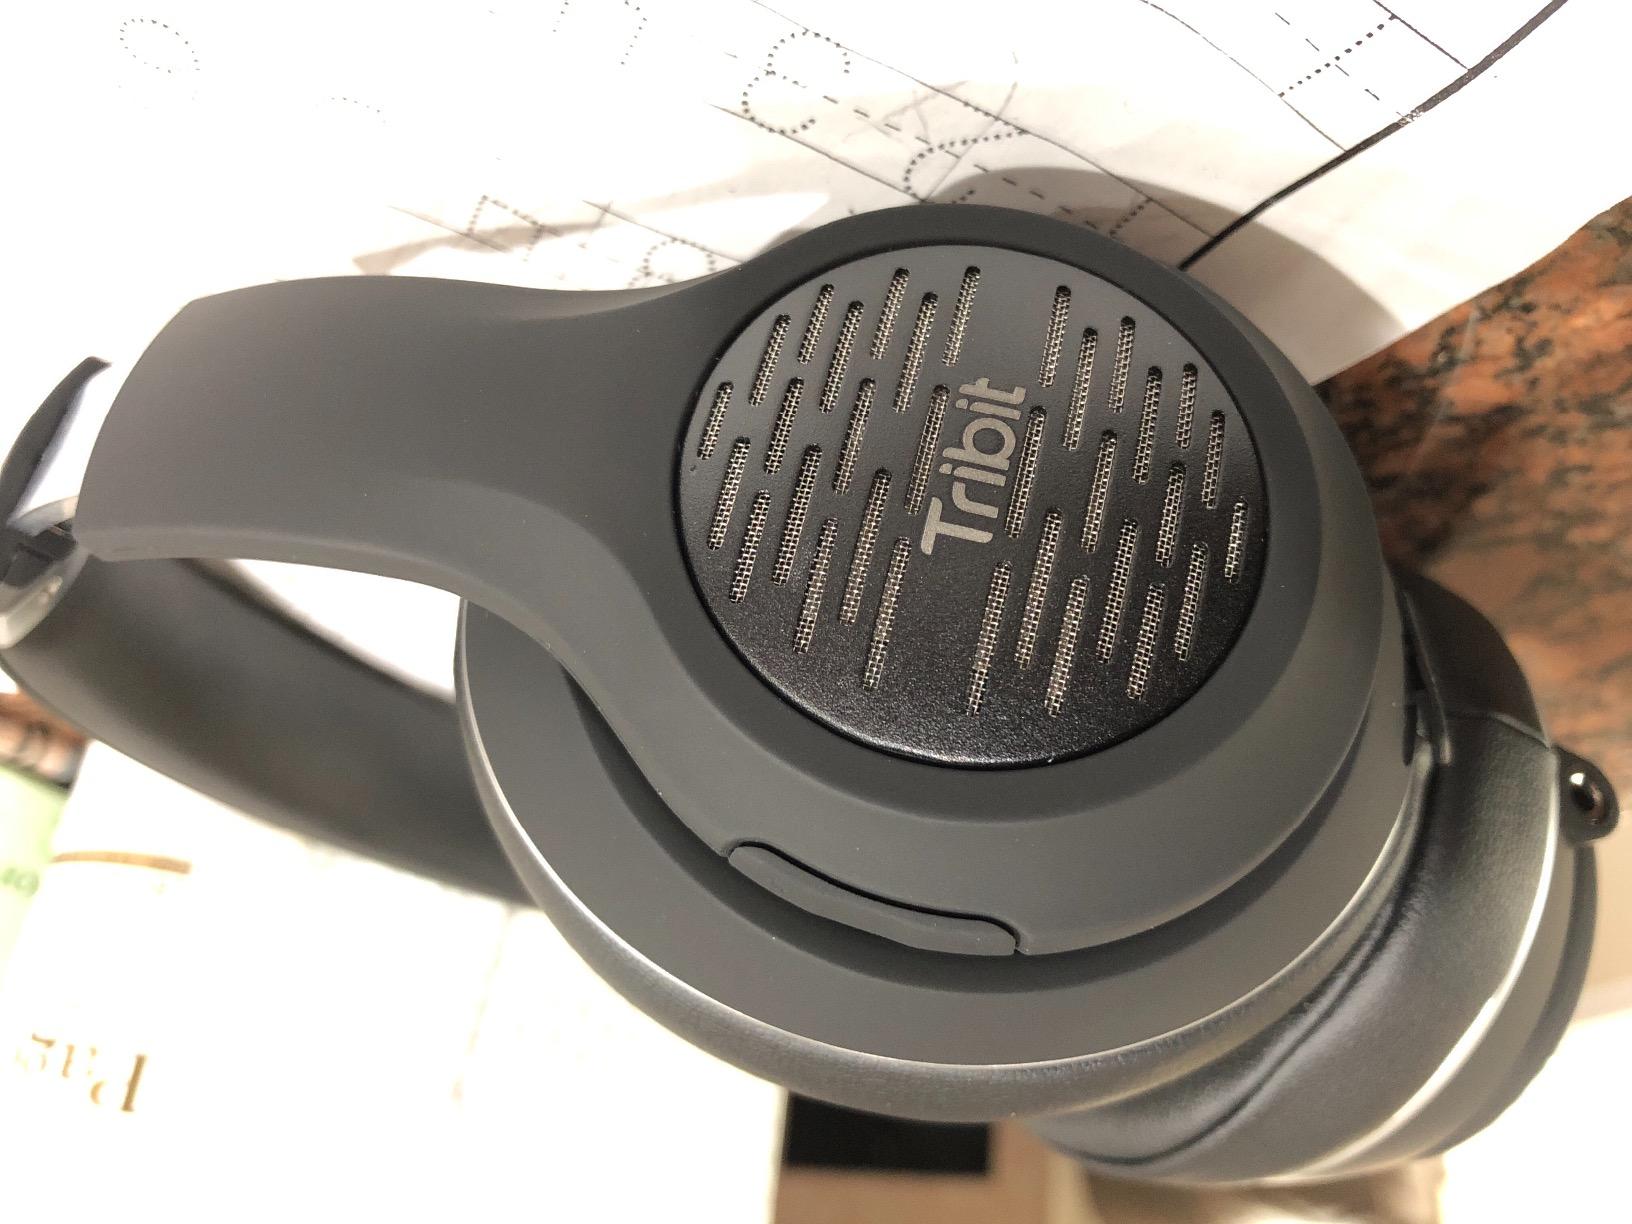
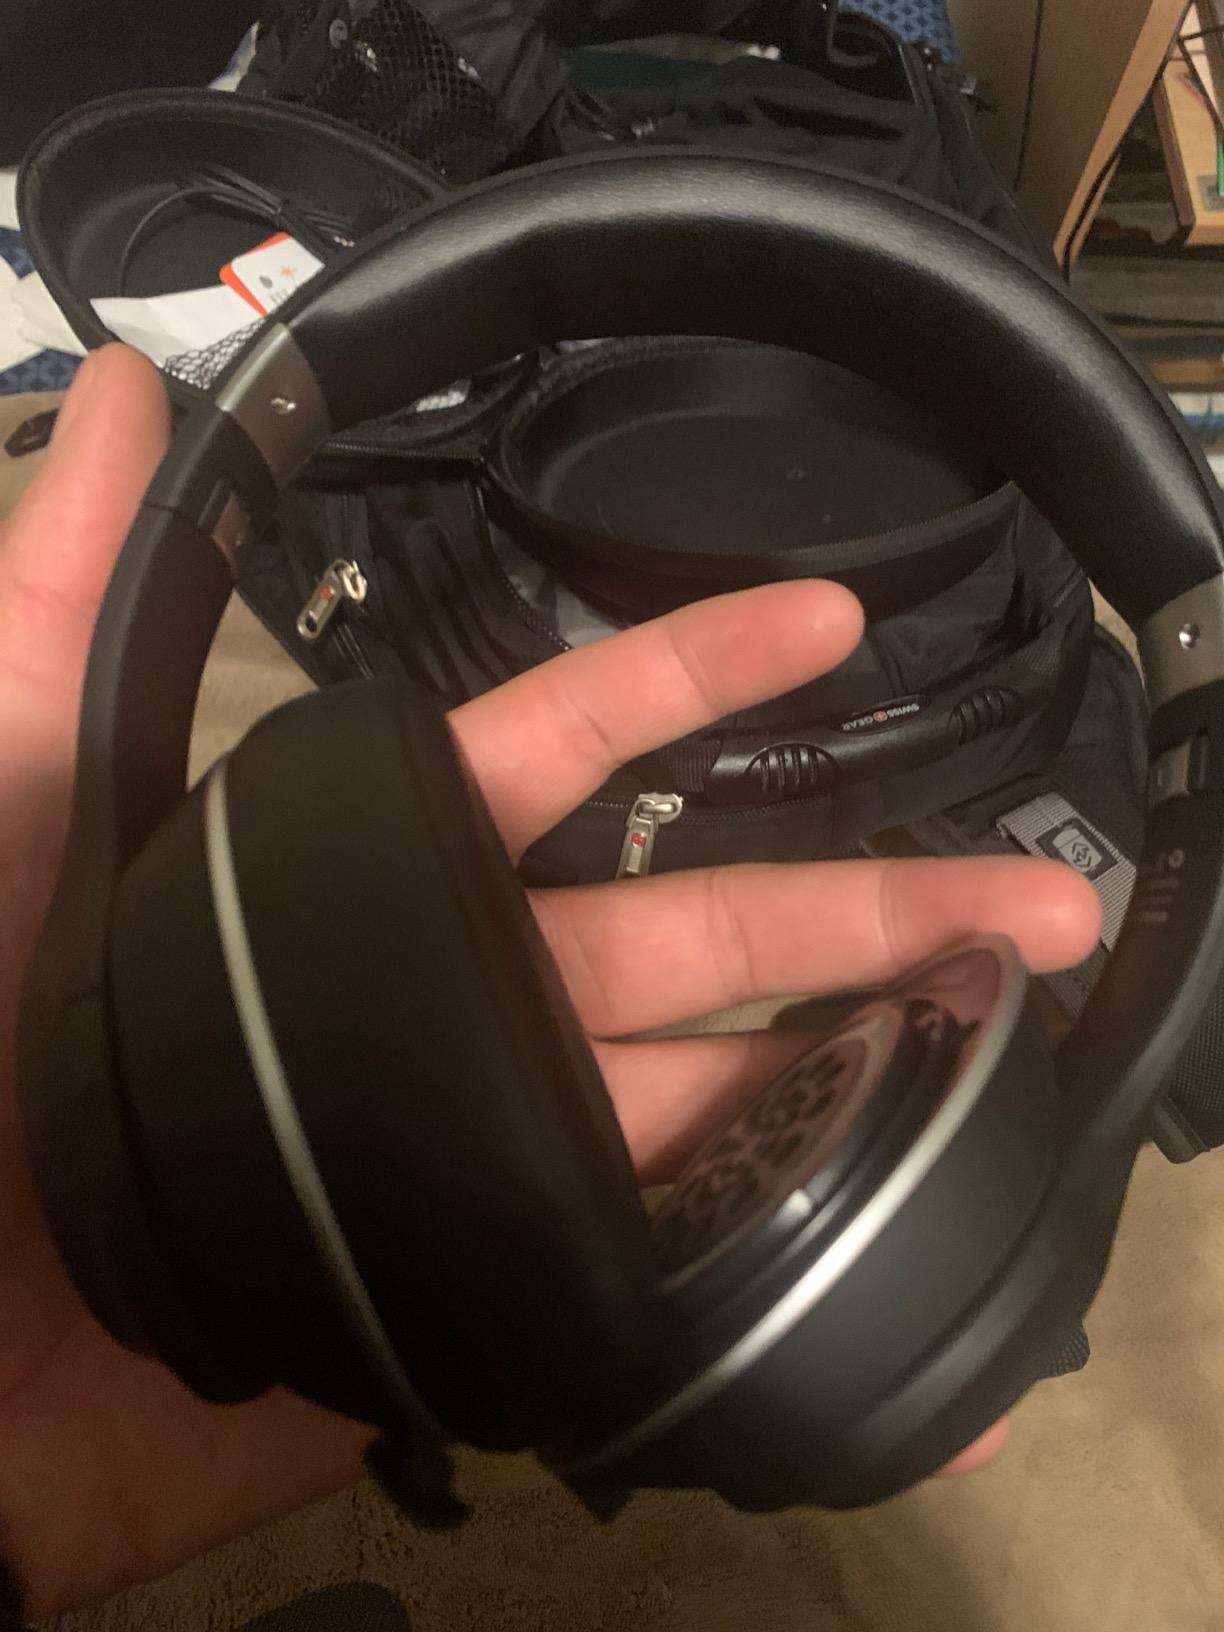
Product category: headphones
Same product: yes